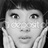
Emotion: surprise